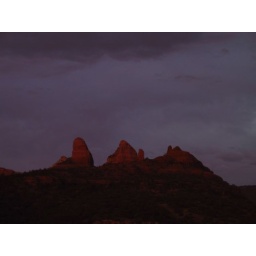
It's not red and there's no rocks in it